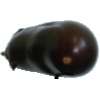
Label: eggplant